The Eternal Chain

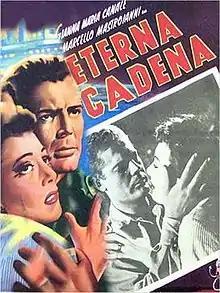
Spanish film poster

The Eternal Chain is a 1952 Italian melodrama film directed by Anton Giulio Majano.